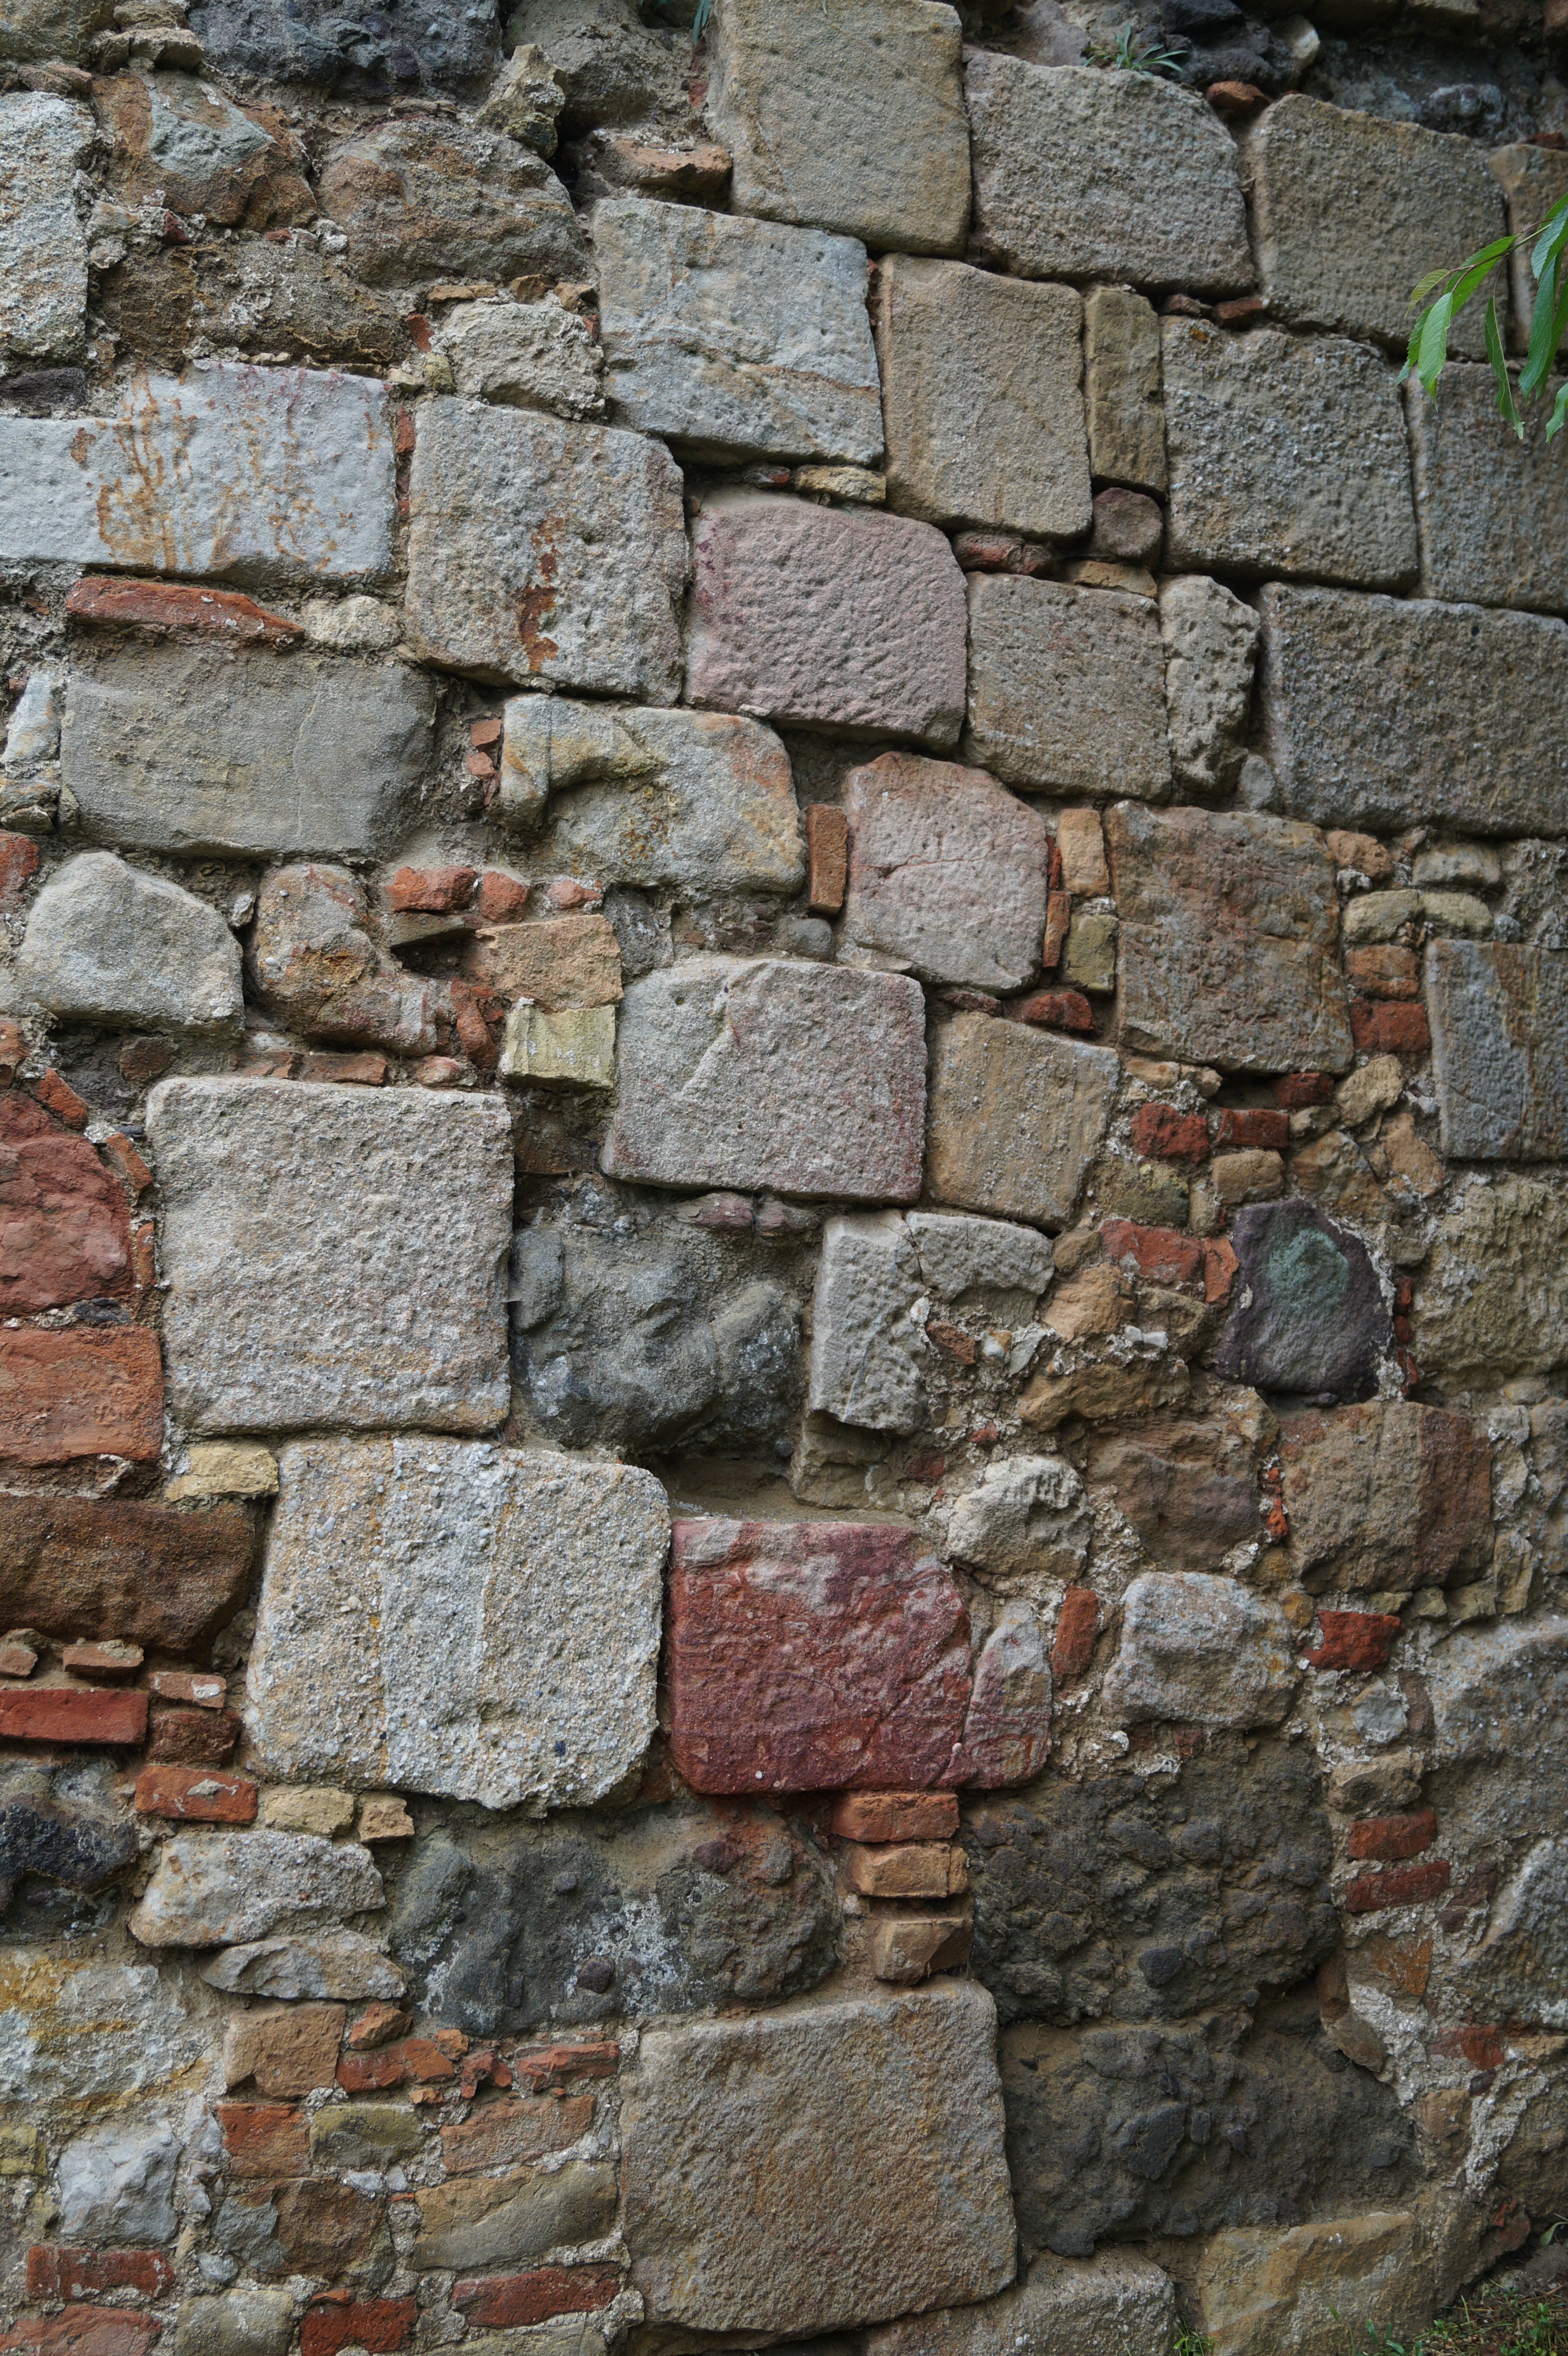
rock, structure, building, wall, stone, stone wall, brick, material, brickwork, flooring